Holmestrand Municipality

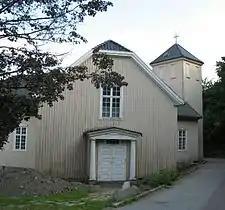
Holmestrand Church

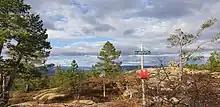
Vestfjellet mountain

The kjøpstad of Holmestrand was established as a municipality on 1 January 1838 (see formannskapsdistrikt law). In 1942, an area of neighboring Botne Municipality (population: 148) was transferred into the growing town of Holmestrand. During the 1960s, there were many municipal mergers across Norway due to the work of the Schei Committee. On 1 January 1964, the neighboring Botne Municipality (population: 4,656) was merged into Holmestrand Municipality (population: 1,956). Prior to 1964, the Holmestrand Municipality consisted of only the town of Holmestrand, and after the merger, the municipality was with a population of 6,612 residents.